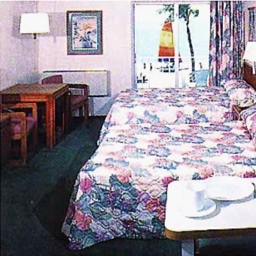
Room type: bedroom